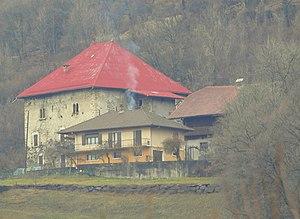
Chedde est un hameau de la commune de Passy en Haute-Savoie, dont l'histoire est liée, depuis la fin du XIXᵉ siècle, à son aventure industrielle et se confond en partie avec celle de son usine.